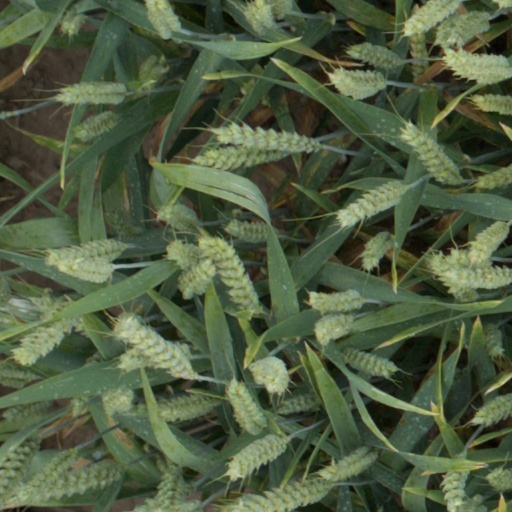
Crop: wheat